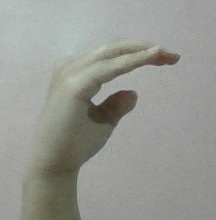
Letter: jeem